Amara War Cemetery

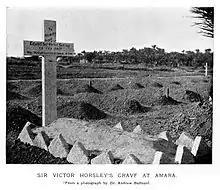
Grave of Sir Victor Horsley at Amara.

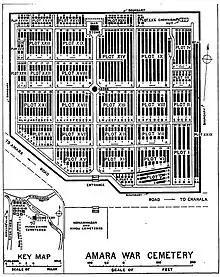
Plan of the cemetery as originally laid out.

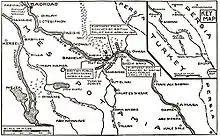
Amara (bottom right) on a map dating from the First World War.

The Amara War Cemetery is a First World War British military cemetery in Amara, now known as Amarah, southern Iraq, that is the responsibility of the Commonwealth War Graves Commission (CWGC). It contains more than 4,600 graves including three recipients of the Victoria Cross but is now in poor condition as the CWGC have not been able to work in Iraq since 1991.